Cape Kormakitis

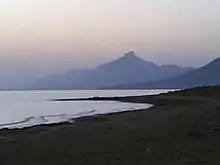
A bay near Cape Kormakitis

Cape Kormakitis ("Akrotírio Kormakíti"), anciently known as Crommyon or Krommyon ( or Κρομμύου ἄκρα) and also Crommyacum or Krommyakon (Κρομμυακόν) is a promontory on the north-western coast of the Mediterranean island of Cyprus, located in the self-proclaimed republic of Northern Cyprus. Named after the nearby Maronite village of the same name, the cape marks the northernmost extent of Morphou Bay. The nearest coastal town to Cape Kormakitis is Kyrenia. Anciently, it was opposite to Anemurium in Cilicia on what is now the Turkish mainland.